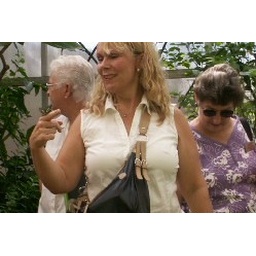
One of our volunteers - learning how to take care of butterflies in the green house